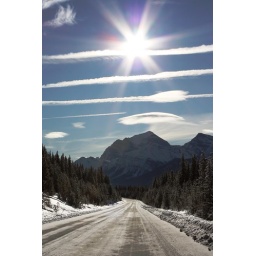
A lenticular cloud above a mountain viewed from the Columbia Icefields Parkway, between Jasper and Banff, Canada.